Jefferson Mall

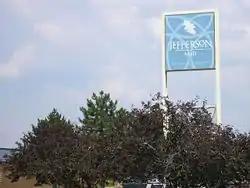
Sign for the Jefferson Mall next to Outer Loop. 2007

Jefferson Mall is an enclosed shopping mall in Louisville, Kentucky, the largest city in Kentucky. The mall is located near the intersection of Interstate 65 and Outer Loop in southern Louisville. Jefferson Mall is the only major mall in southern Jefferson County, and the only of Louisville's six regional shopping centers (400,000+ square feet) serving the south and west county; the others are located in the east county. The mall has four anchor tenants that are all occupied. The anchor tenants are JCPenney, Dillards, Tilted10, and BJ's Wholesale.